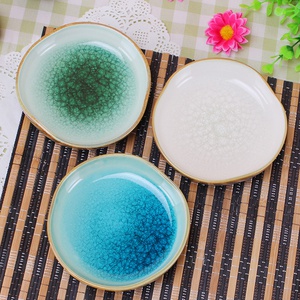
Label: trash